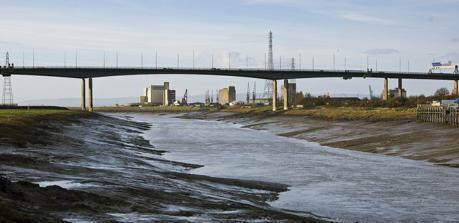
Building: Avonmouth Bridge
Country: United Kingdom
Year built: 1974
M5 bridge over River Avon, Bristol, England Avonmouth Bridge Coordinates 51°29′19″N 2°41′34″W / 51.4887°N 2.6928°W / 51.4887; -2.6928 Carries M5 National Cycle Route 41 Crosses River Avon Locale Avonmouth , Bristol Portbury , Somerset Maintained by National Highways Characteristics Design Box girder bridge Material Reinforced concrete , steel Total length 4,554 ft (1,388 m) Width 132.5 ft (40 m) Longest span 538 ft (164 m) Clearance below 100 ft (30.5 m) No. of lanes 4 each direction Shared-use path along the south-westbound parapet History Opened May 1974 Statistics Daily traffic 131,812 (2018) Count point (Bristol) Count point (Somerset) Location Avonmouth Bridge Location in Bristol Show map of Bristol Avonmouth Bridge Location in Somerset Show map of Somerset Avonmouth Bridge Location in UK motorway network Show map of UK motorways The Avonmouth Bridge is a road bridge that carries the M5 motorway over the River Avon into Somerset near Bristol , England. The main span is 538 ft (164 m) long, and the bridge is 4,554 ft (1,388 m) long, with an air draught above mean high water level of 98.4 ft (30 m). It also has a separate footpath and cycleway which connects the B4054 near Avonmouth station with the Royal Portbury Dock and the village of Pill . Construction The bridge was built with three lanes each way, with full hard shoulders . In 1995–2000, it was widened to four lanes each way, with the result that the hard shoulders are no longer of full width. The bridge was built to allow tall ships to pass underneath. This gave the bridge steep gradients that cause heavy vehicles to slow down, resulting in congestion during rush hour and the summer tourist season: traffic can back up both on the bridge and on the approaches. The construction contract was let to Fairfield-Mabey and commenced in 1969; Fairfield-Mabey placed a sub-contract with Tarmac Civil Engineering for the foundations, piers and deck concreting works. Surface The approach and initial climb up the bridge have a smooth asphalt surface; however, on the top of the bridge the surface was  uneven and bumpy when it was built. In September 2006, it was announced that the entire bridge would be resurfaced, only five years after the last resurfacing. This was completed in November 2009 by the construction firm Stirling Lloyd . However, the surfacing was carried out by Stirling Lloyd's partners Aeschlimann AG from Switzerland using its own workforce and importing all the plant used. A new type of asphalt called Gussasphalt was used on the bridge deck, The project was managed by Stirling Lloyd's Darren Holmes. In addition to having a smooth, skid-resistant finish, it requires no compaction and can be applied in very thin layers ( Each layer only 25 mm thick), thus reducing the weight added to the bridge. It is also flexible and as a result should last longer than the previous resurfacing. References